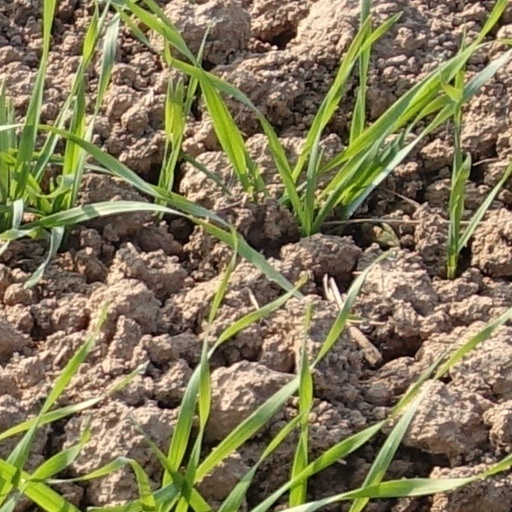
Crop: wheat